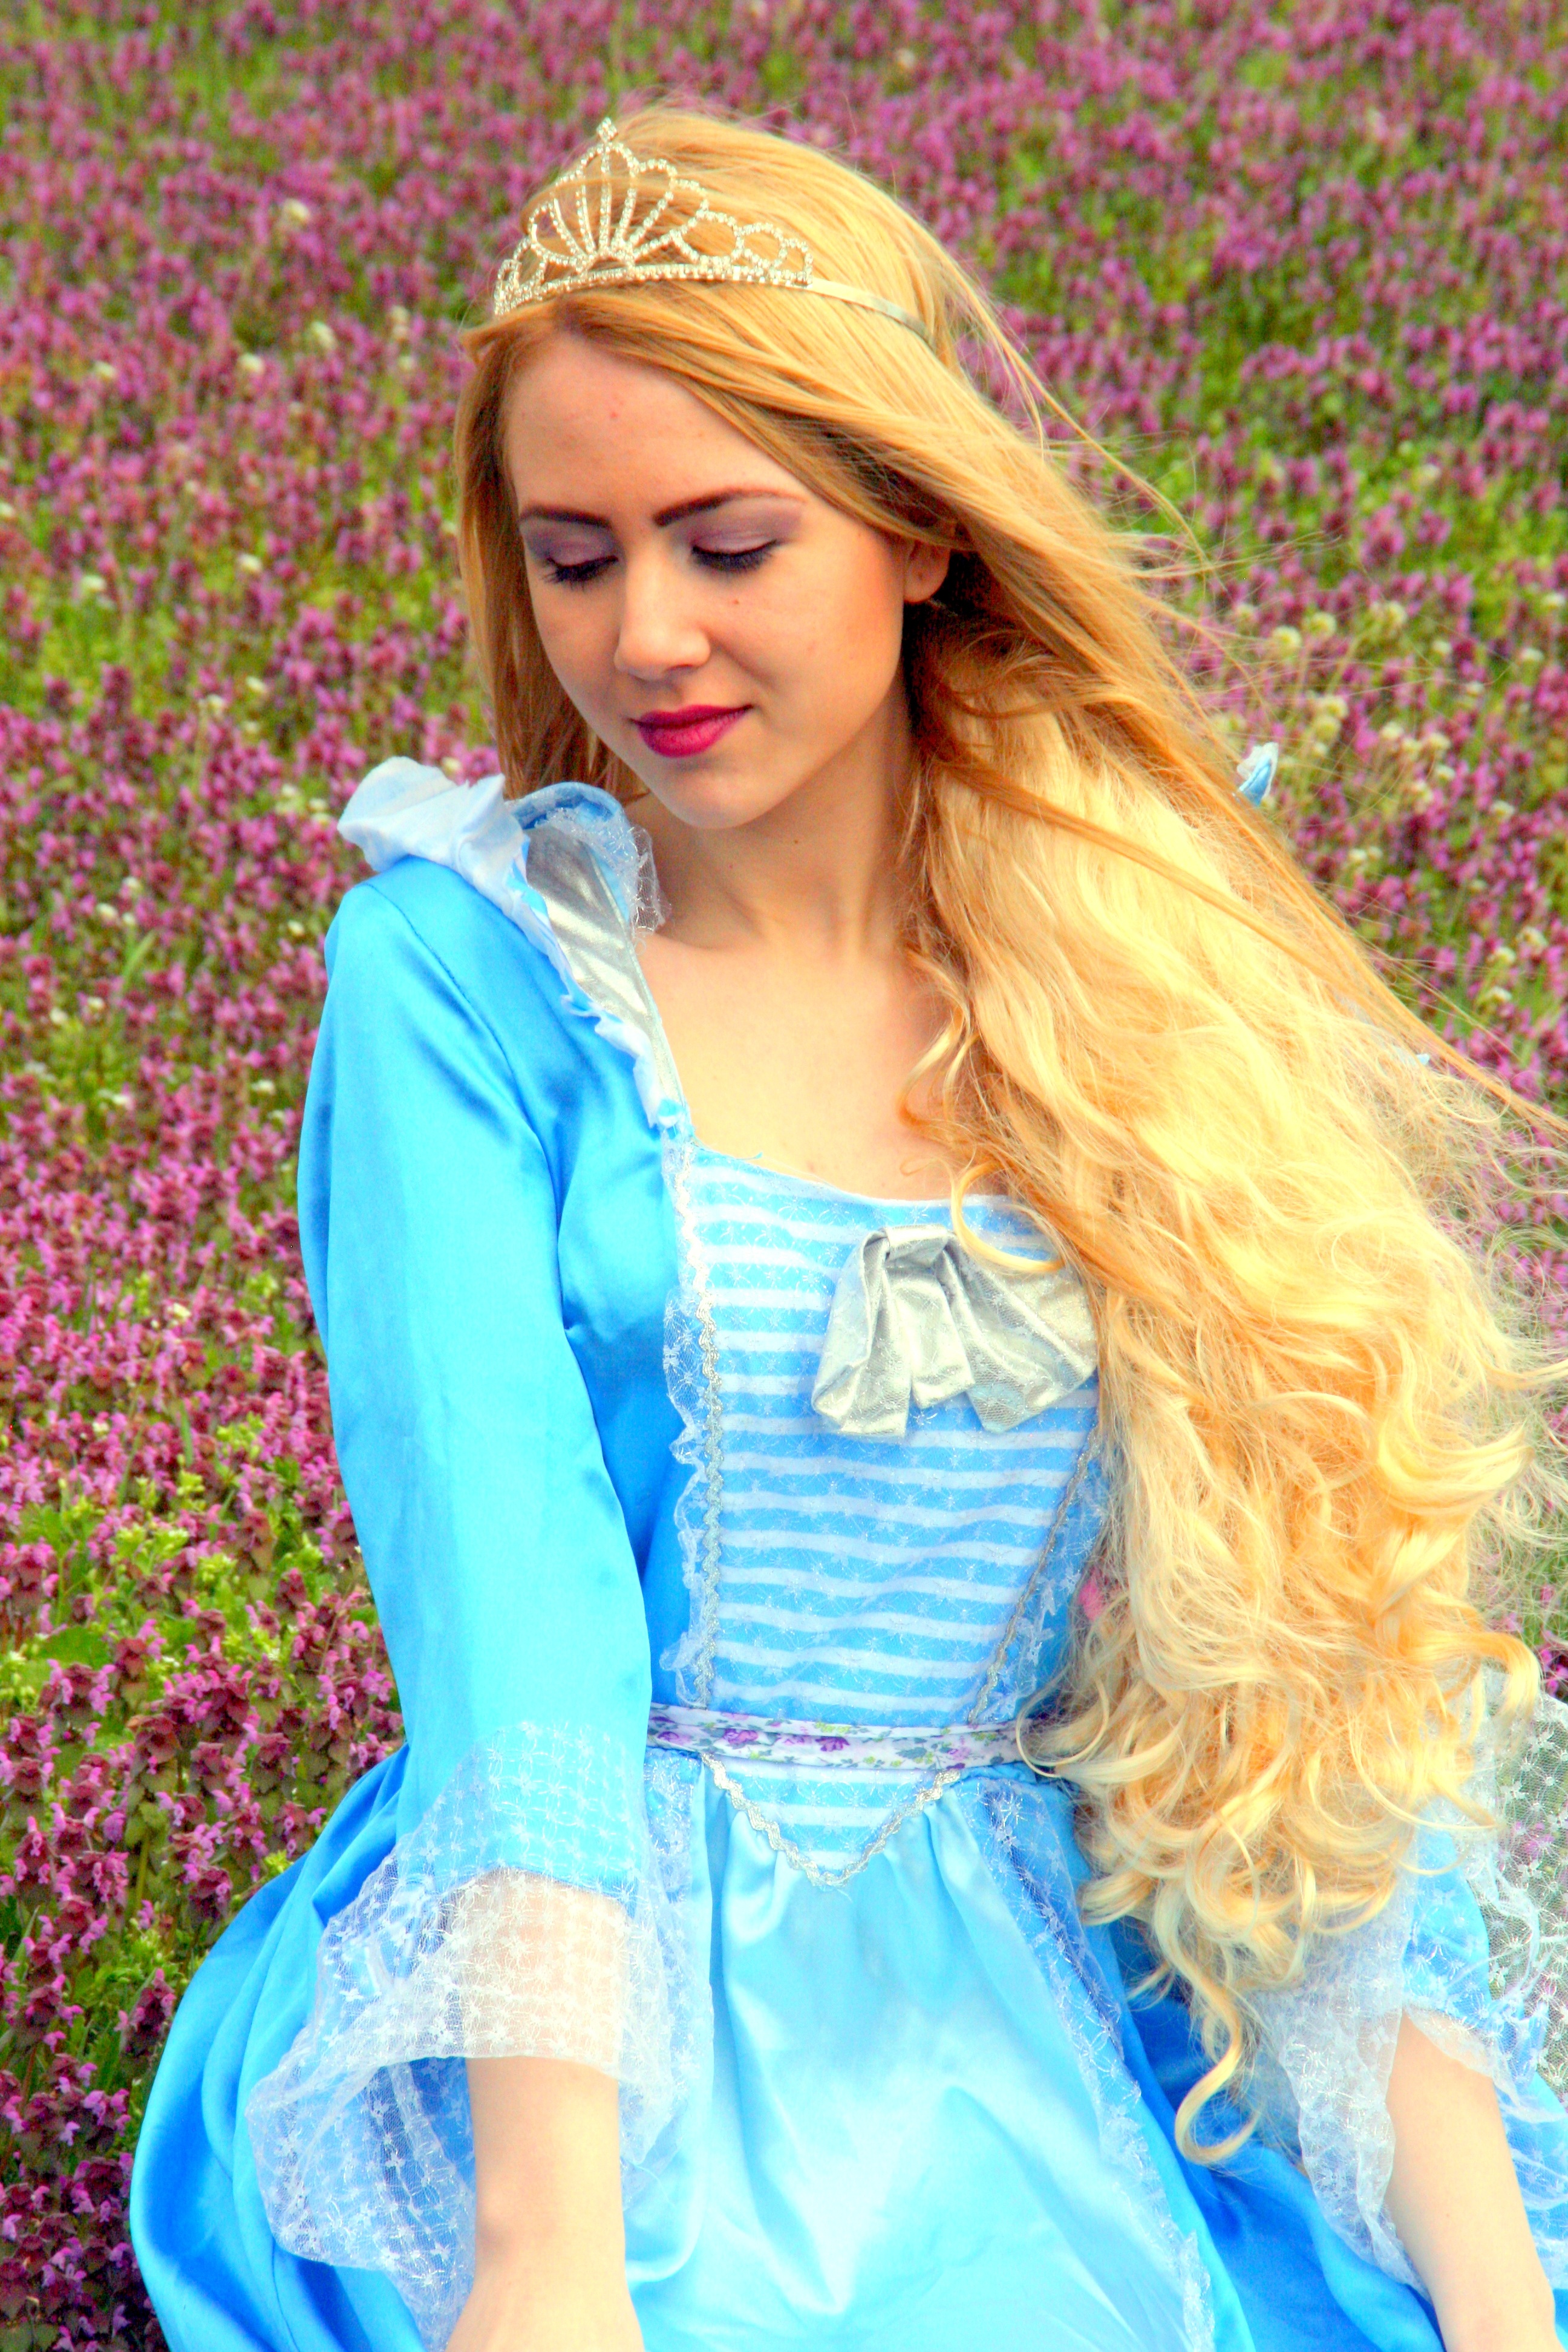
girl, hair, model, spring, fashion, blue, clothing, lady, hairstyle, long hair, dress, beauty, blond, story, princess, photo shoot, blond hair